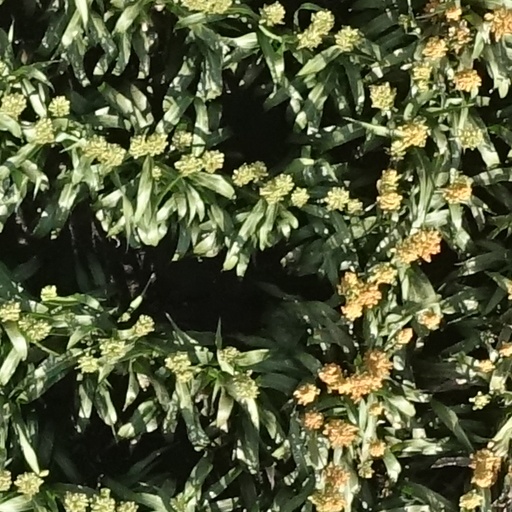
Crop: sorghum